Jim Cairns

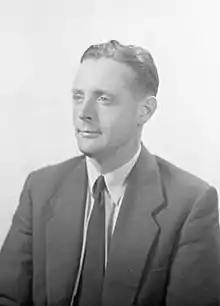
Cairns c. 1956

James Ford Cairns was born in Carlton, then a working-class suburb of Melbourne, the son of a clerk. He grew up on a dairy farm north of Sunbury. His father went to World War I as a lieutenant in the Australian Imperial Force, but became disillusioned with the war and lost his respect for Britain. Following the war, he did not return to Australia and essentially deserted his family. He travelled to Africa where he committed suicide after a stay of six or seven years.